Morphometrics

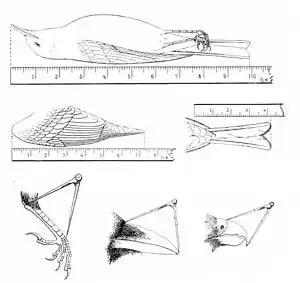
Standard measurements of birds

Three general approaches to form are usually distinguished: traditional morphometrics, landmark-based morphometrics and outline-based morphometrics.